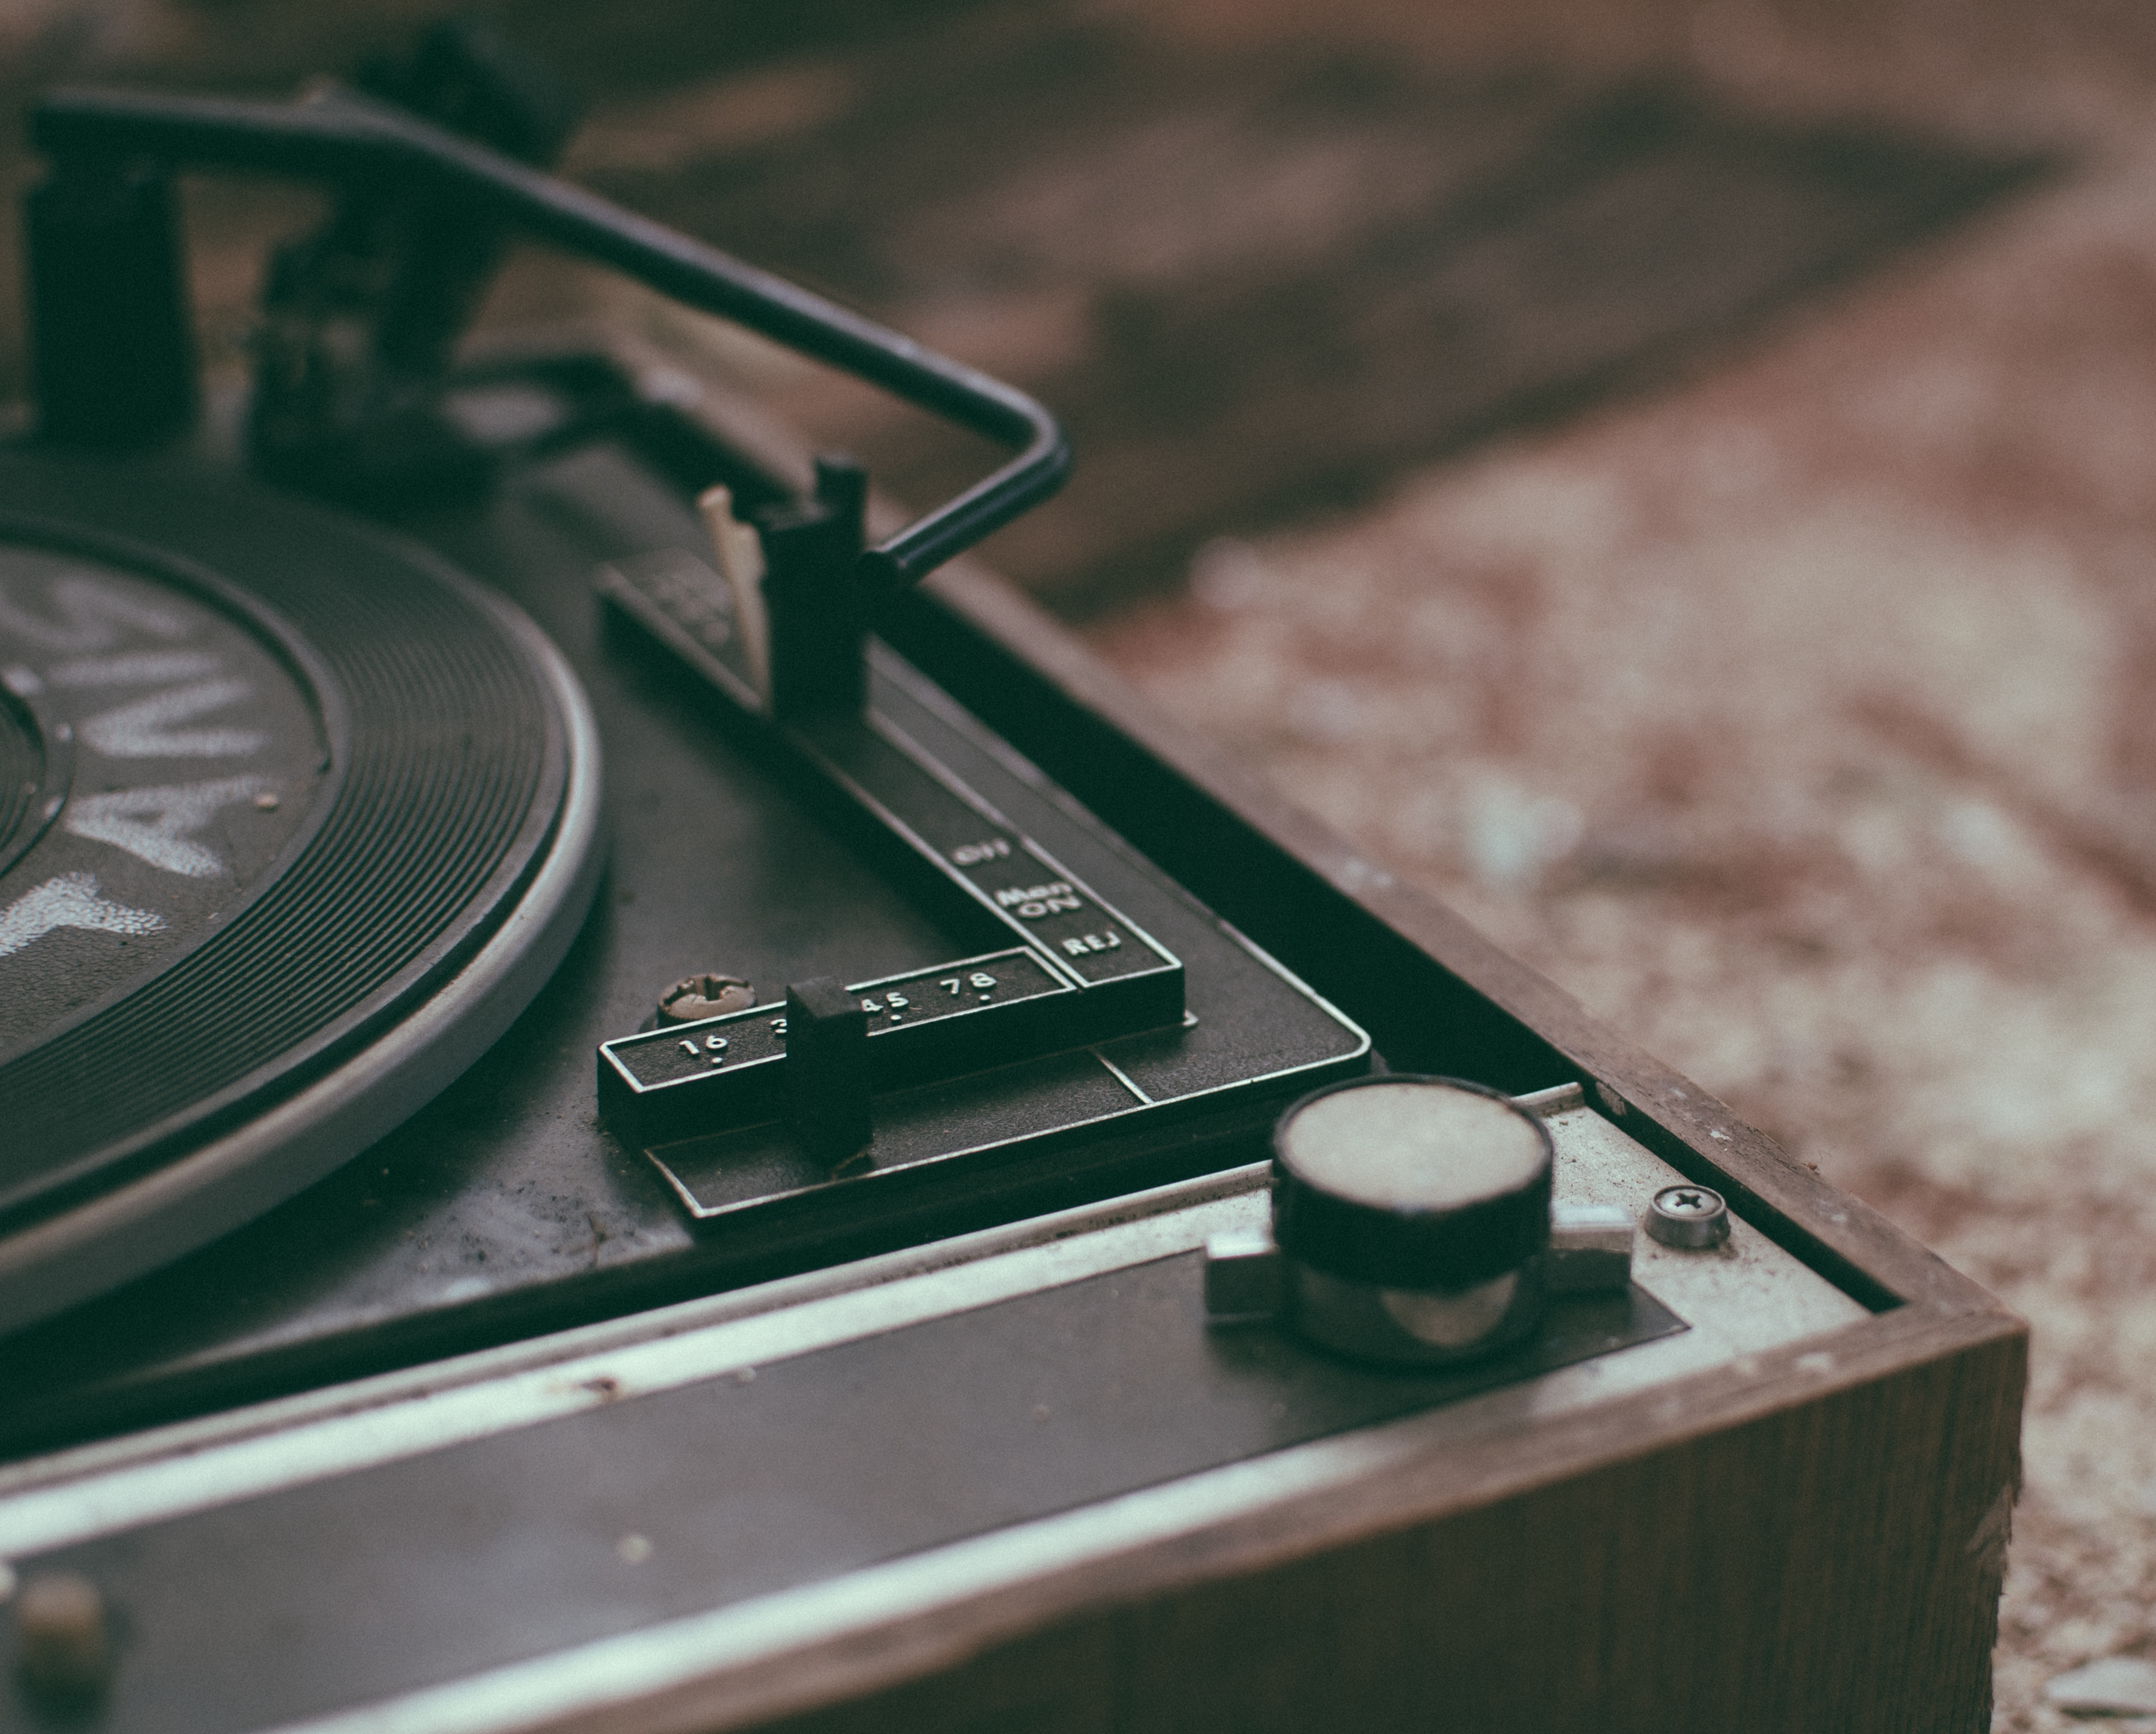
vinyl, light, vintage, old, green, broken, black, turn table, electronics, single lens reflex camera, personal computer hardware